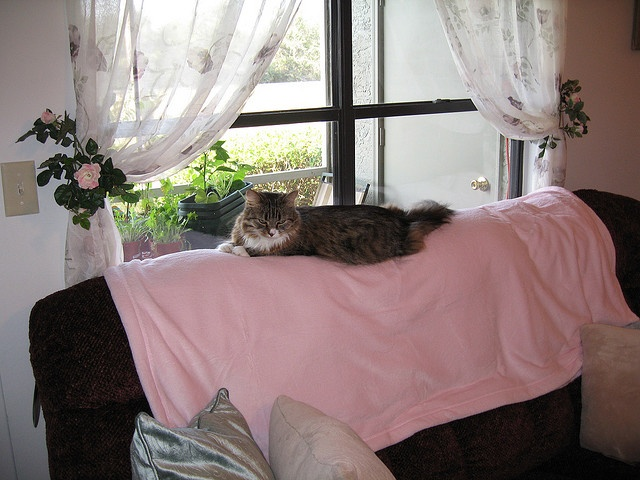
A couch with a cat sitting on the back.
A cat laying on the back of a couch in front of a window.
A cat sleeping on top of the back of a chair on a pink blanket.
The cat is laying on the pink blanket by a window.
A fluffy cat laying on a blanket on the couch